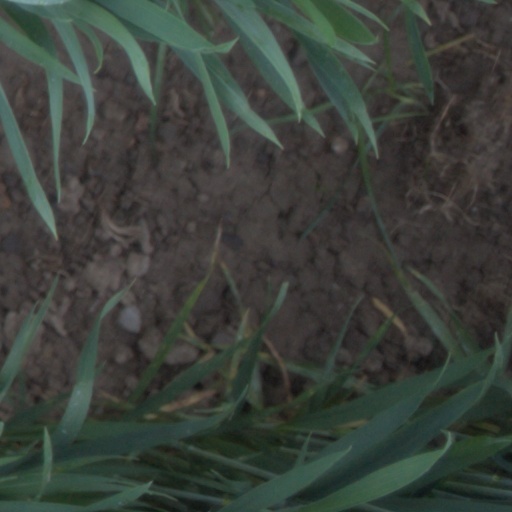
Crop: wheat